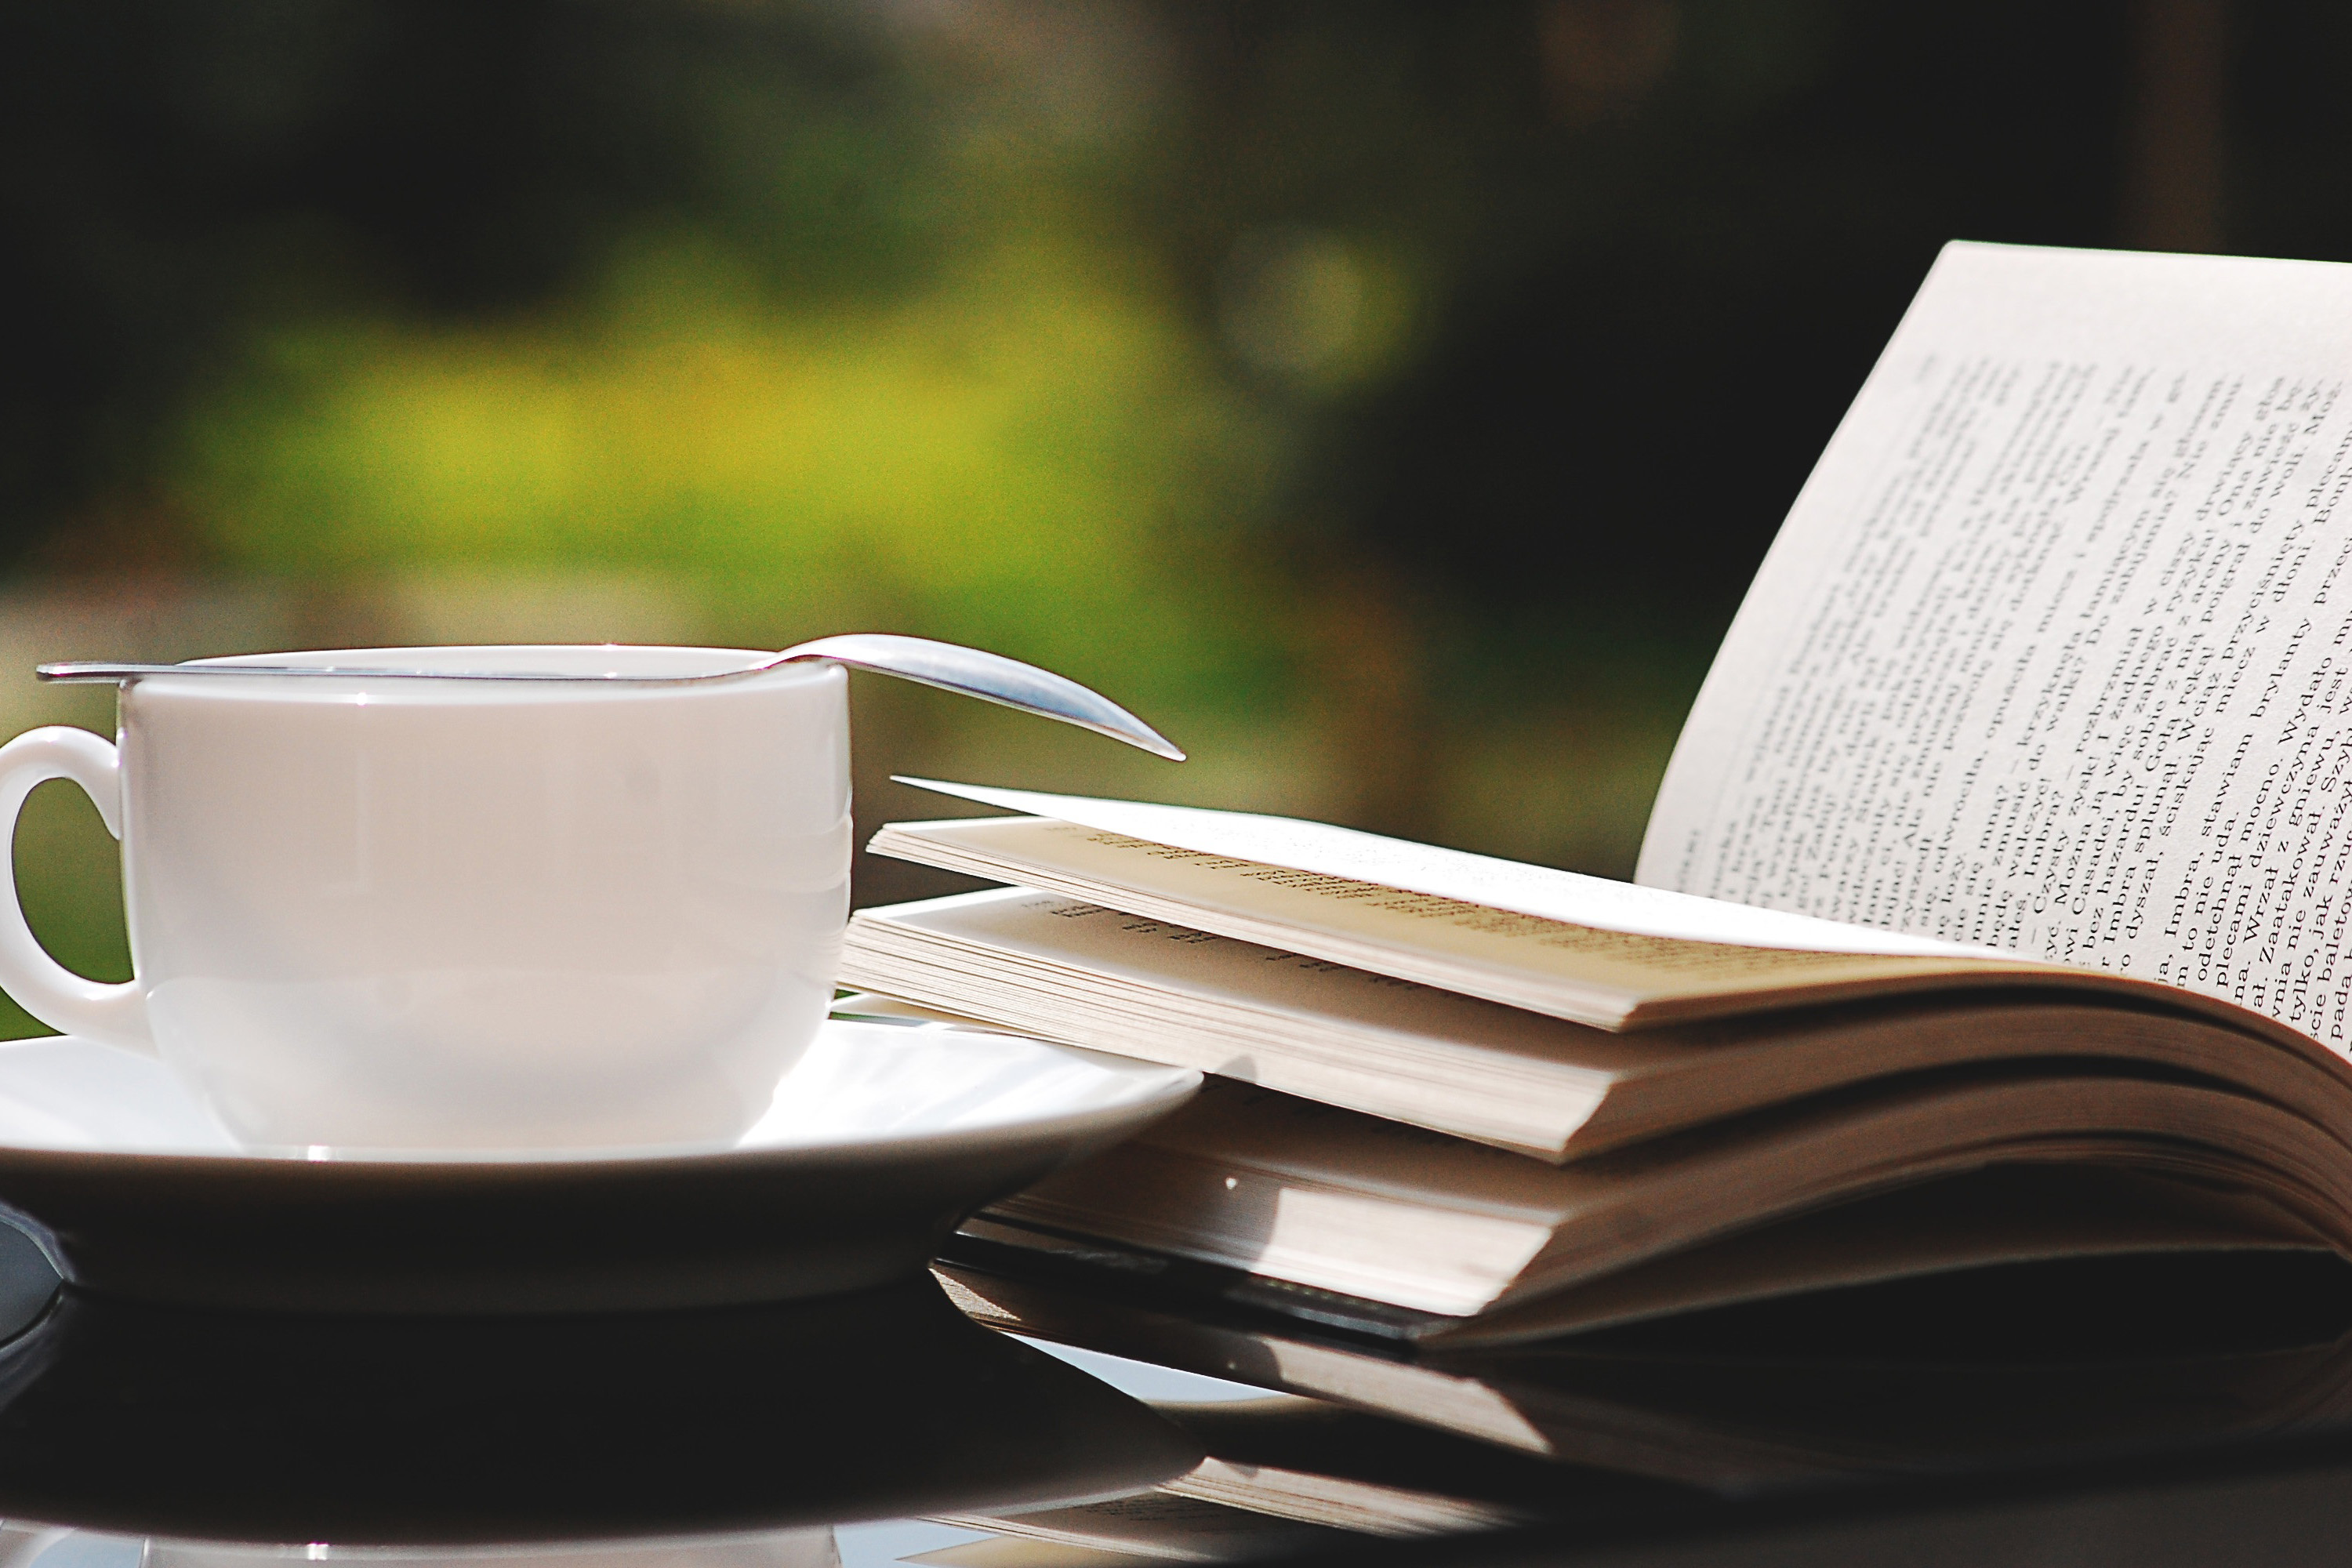
cup, coffee cup, serveware, tableware, saucer, table, drinkware, teacup, dishware, mug, still life, porcelain, still life photography, dinnerware set, photography, furniture, book, plate, ceramic